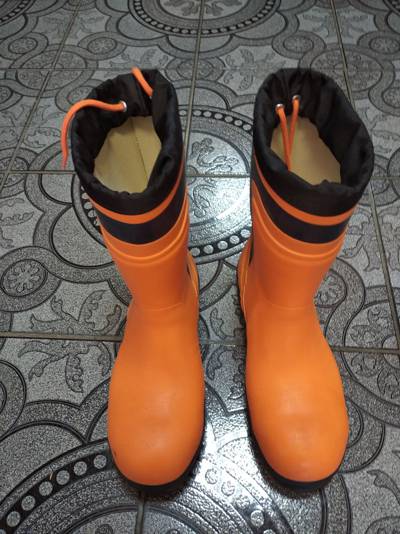
Waste category: shoes